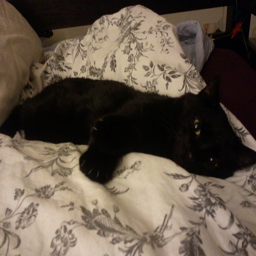
A black cat laying on top of a bed on a blanket.
This black cat is resting on a sheet
a black cat is laying on a white sheet
a cat laying down on a bed with its eyes open
A black cat is shown laying on a blanket.